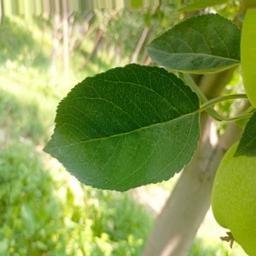
Label: Healthy